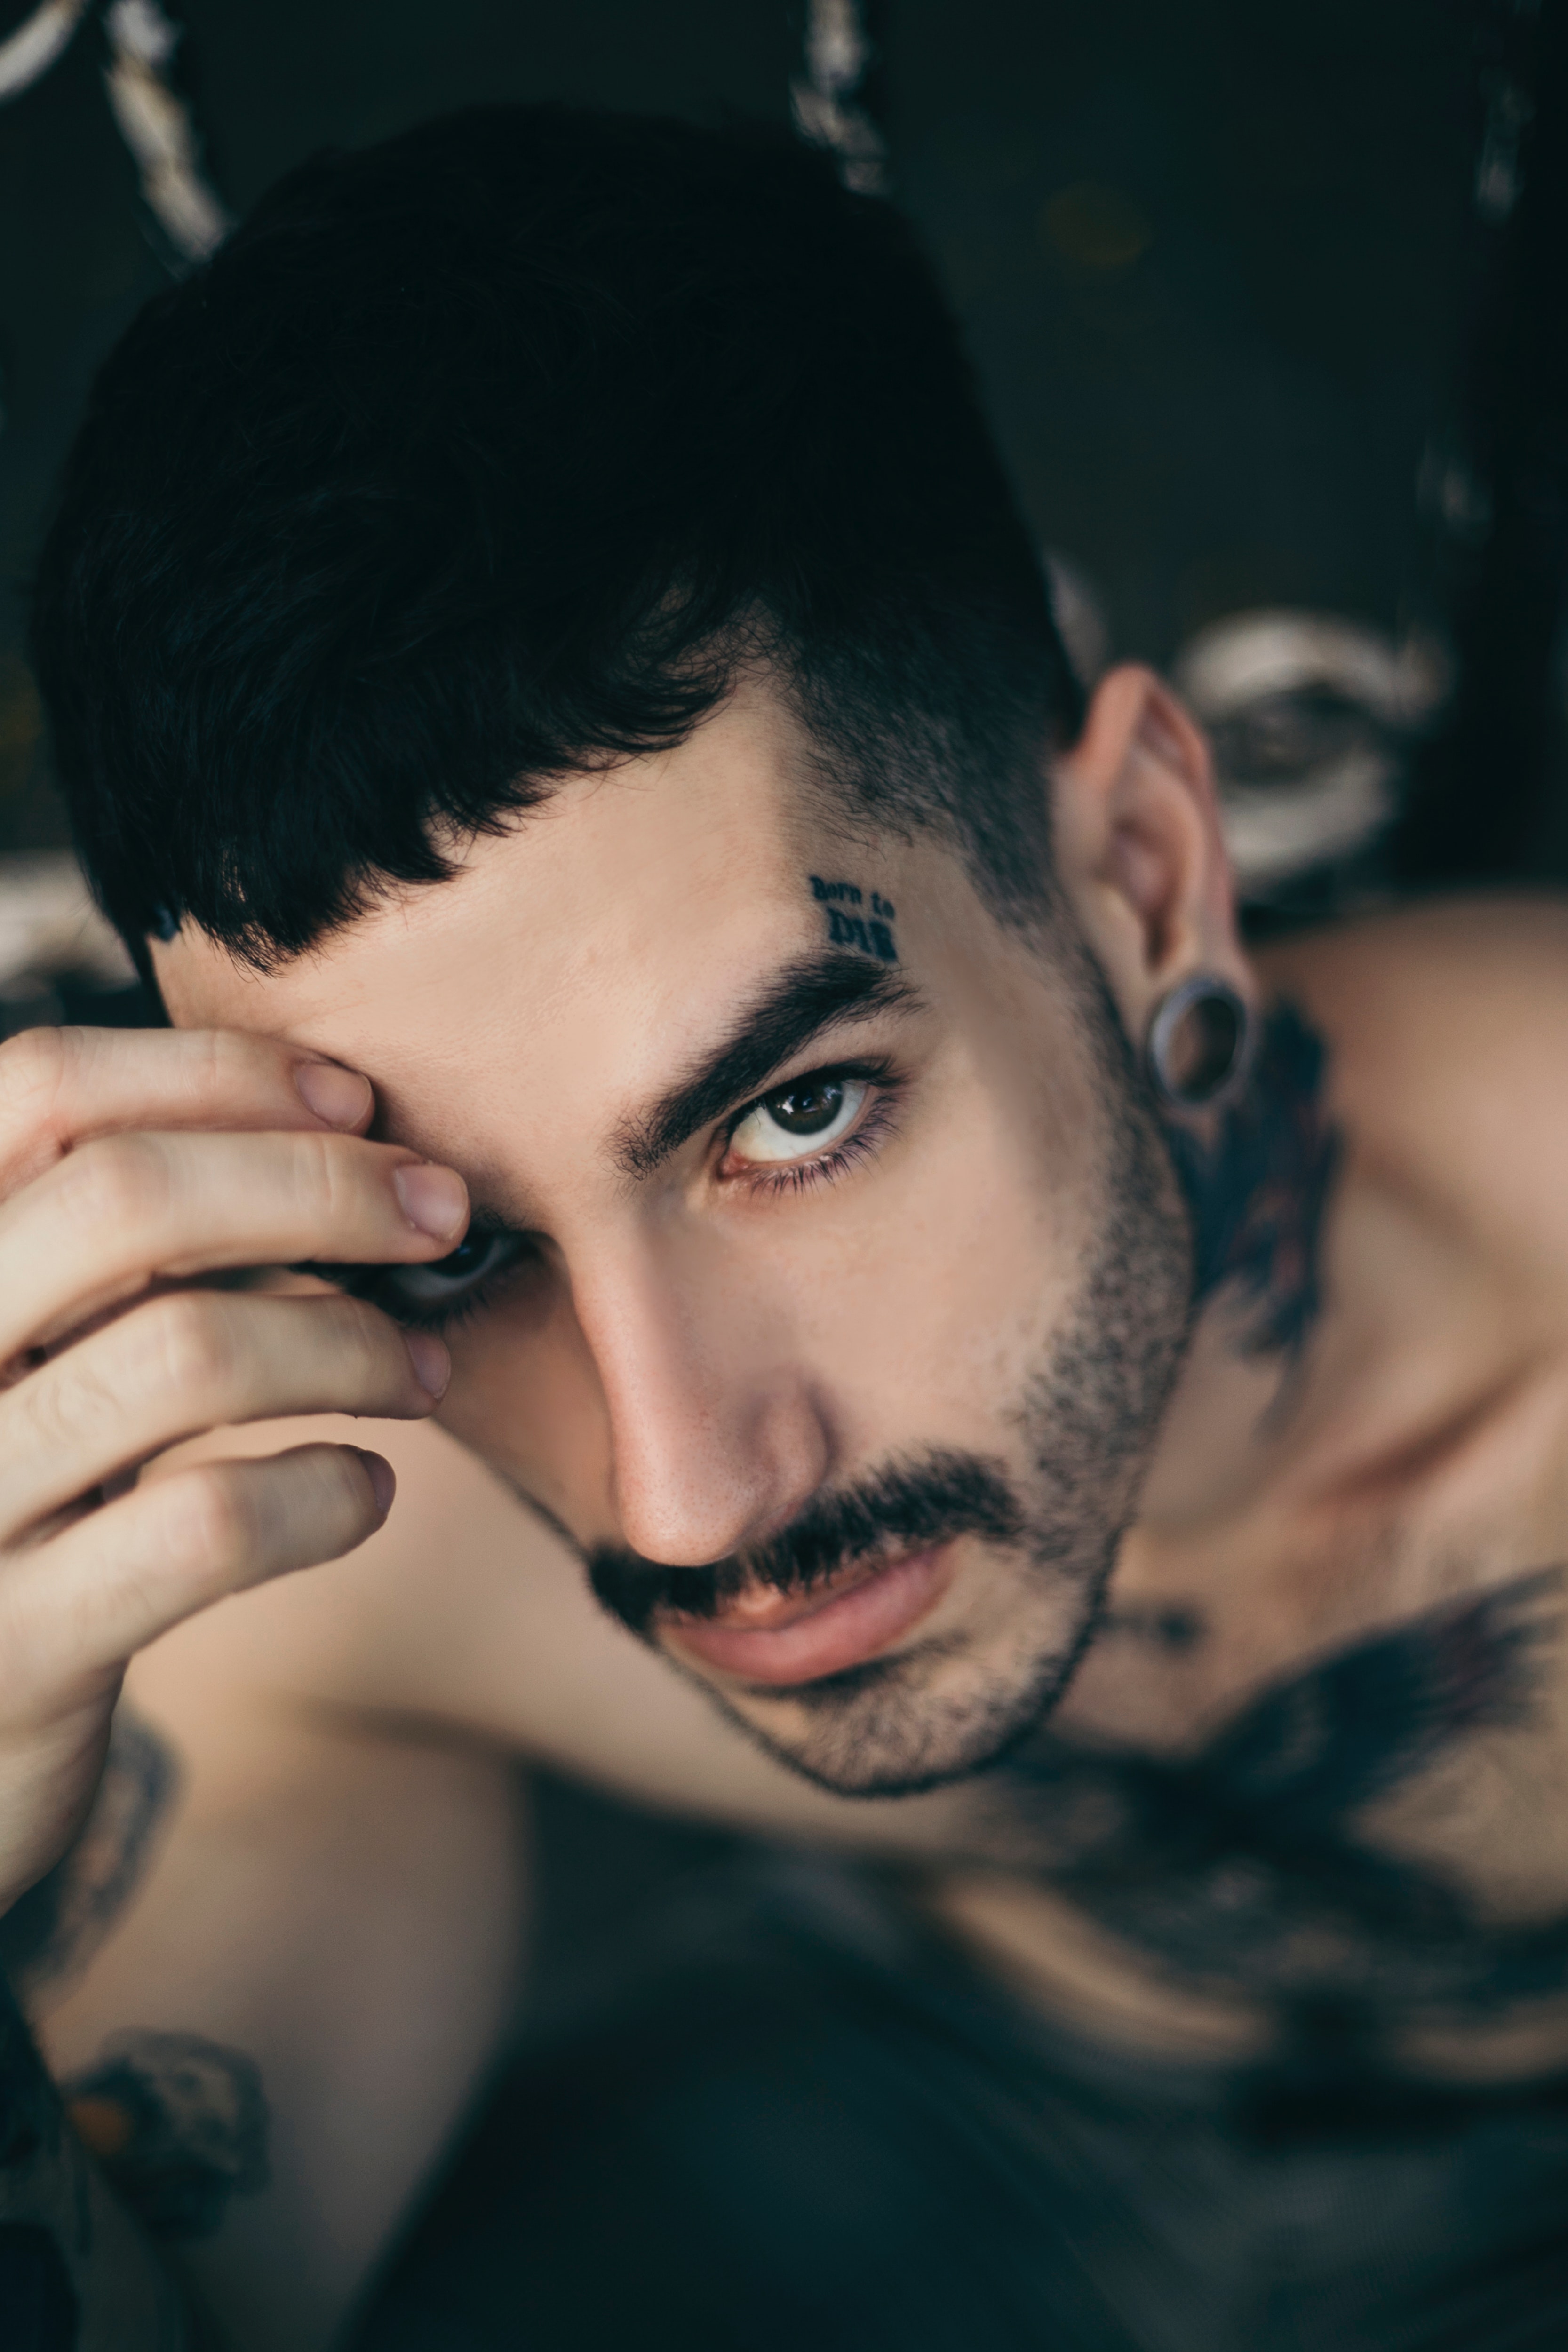
face, hair, eyebrow, forehead, cool, facial hair, head, black hair, eye, nose, beauty, beard, hairstyle, chin, skin, lip, cheek, organ, moustache, human, muscle, jaw, hand, mouth, close up, photography, smile, tattoo, portrait, selfie, model, neck, ear, portrait photography, chest, flash photography, photo shoot, flesh